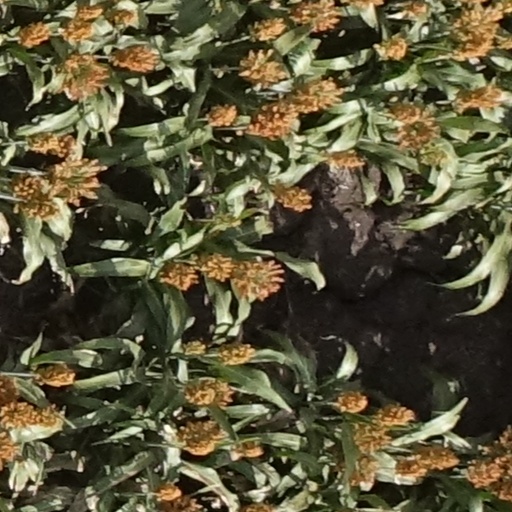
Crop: sorghum